Bangladesh–China relations

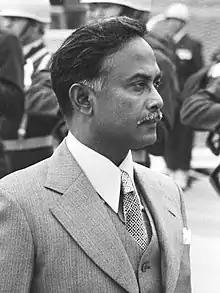
Ziaur Rahman was a key architect of modern Bangladesh-China relations

By the mid-1980s, China had forged close military, commercial and cultural ties with Bangladesh and also supplied it with military aid and equipment. The then-president of Bangladesh Hossain Mohammad Ershad was warmly received in Beijing in July 1987. A Bangladesh-China friendship bridge was constructed and inaugurated over river Buriganga connecting Dhaka and Munshiganj by the Chinese as a token of this newly advancing diplomatic and military relationship. On 4 October 2000, the Government of Bangladesh issued a postal stamp marking the 25th anniversary of the establishment of Bangladesh-China diplomatic relations. By this time, China had provided economic assistance totaling US$300 million to Bangladesh and the bilateral trade had reached a value mounting to a billion dollars. In 2002, Chinese Premier Wen Jiabao made an official visit to Bangladesh and both countries declared 2005 as the "Bangladesh-China Friendship Year."